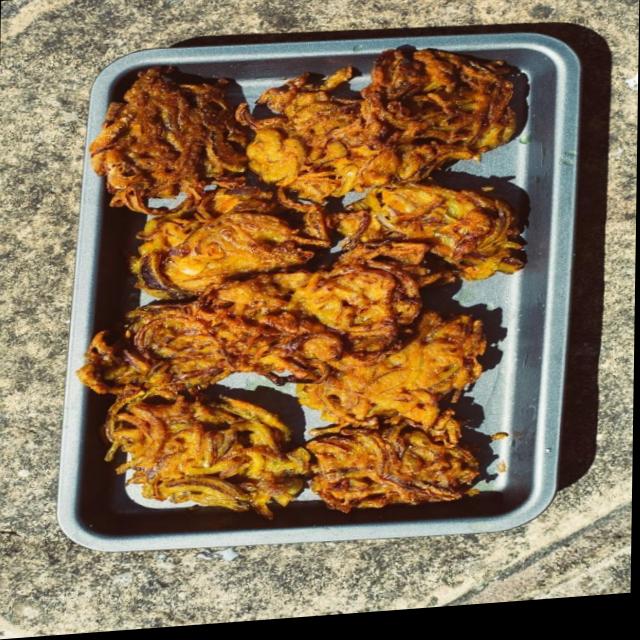
Dish: pakode